Maurizio Moris

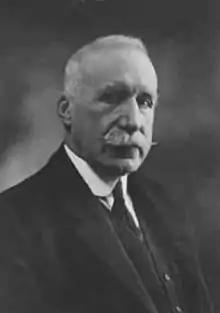

Maurizio Valentino Mario Moris (13 October 1860 – 19 September 1944) was an Italian military officer particularly associated with the development of military aviation in Italy. Later in life he was a senator.